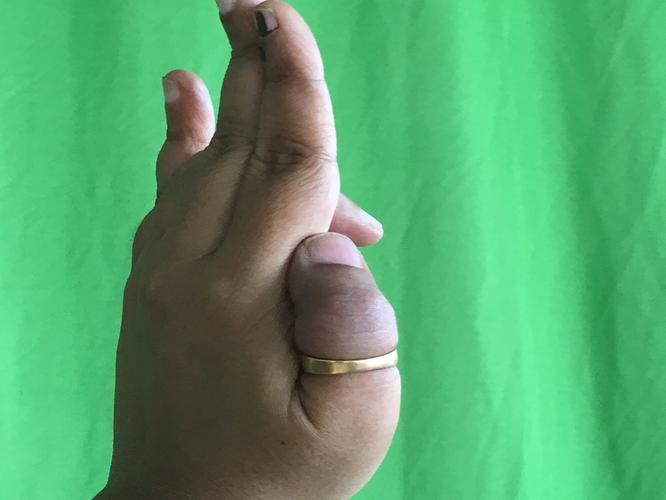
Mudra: Tripathaka
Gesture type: single_hand